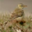
Label: bird